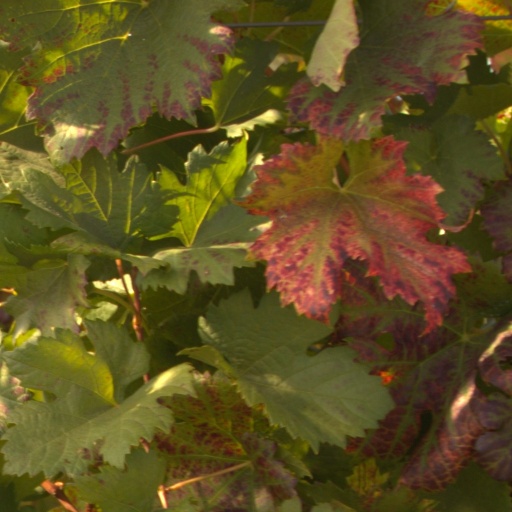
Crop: grape